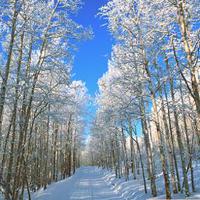
Weather: sun or clear